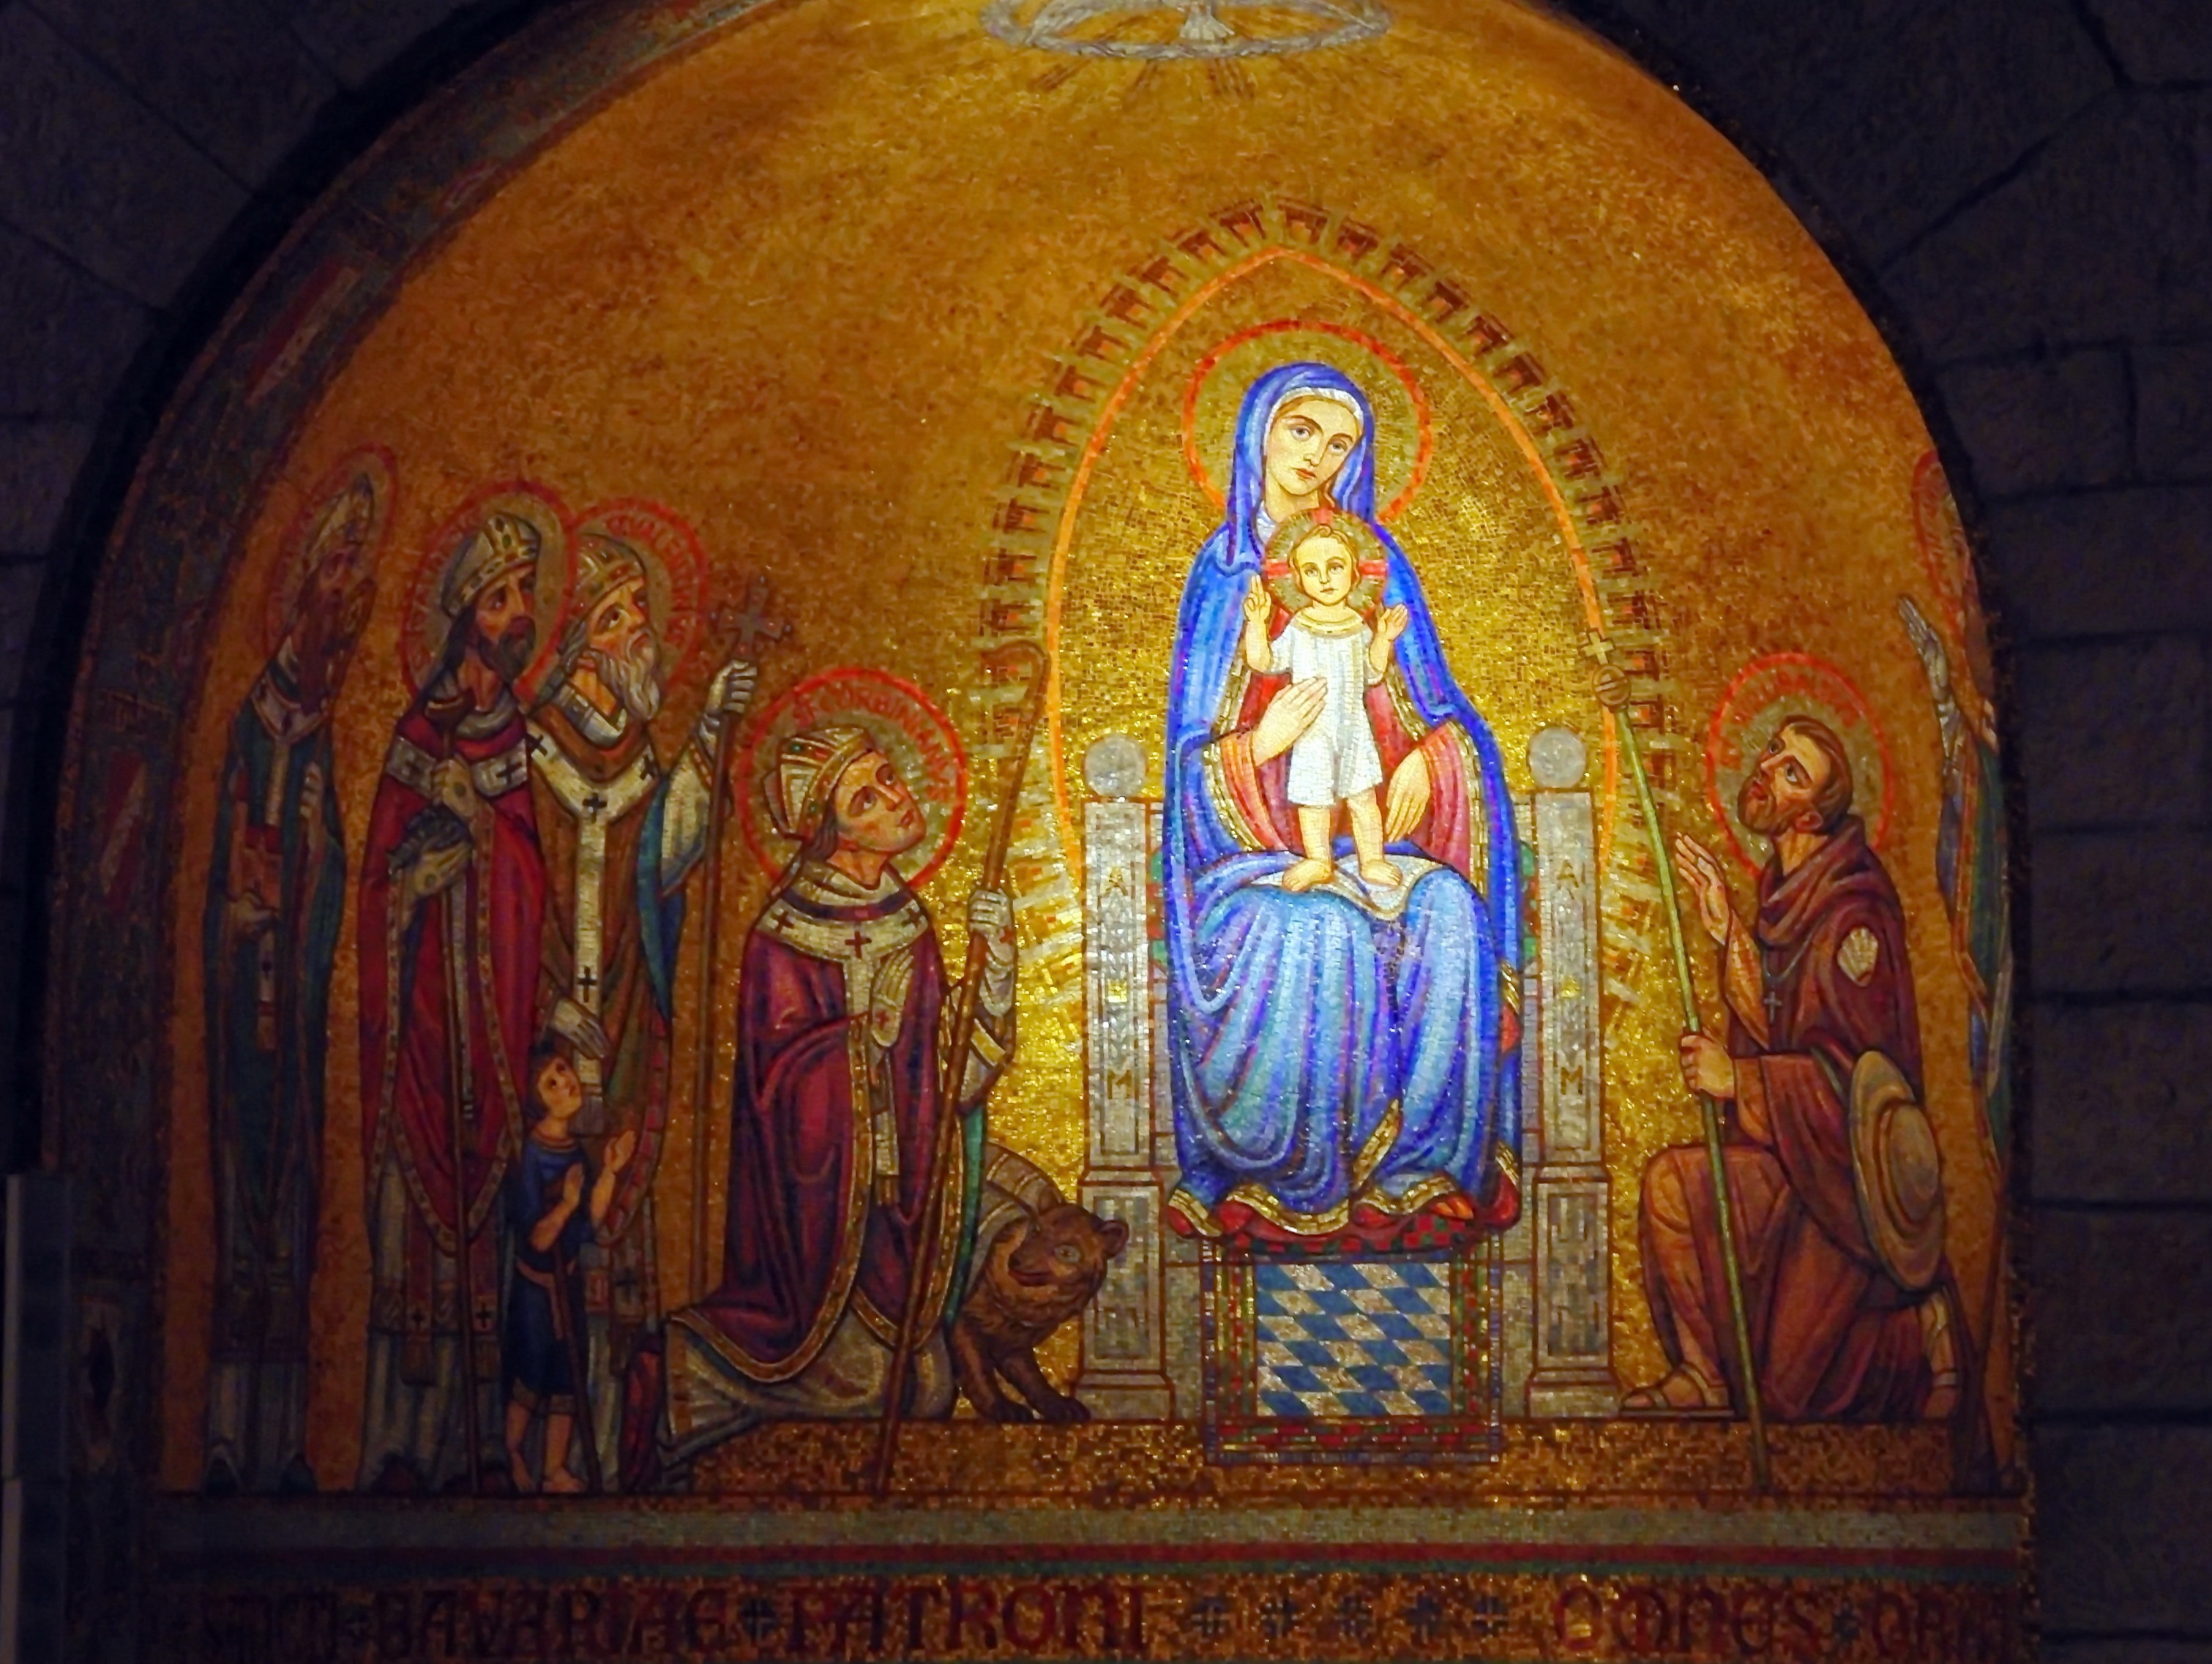
building, religion, chapel, place of worship, art, temple, altar, mosaic, virgin, carving, jerusalem, israel, alcove, ancient history